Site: brandenburg
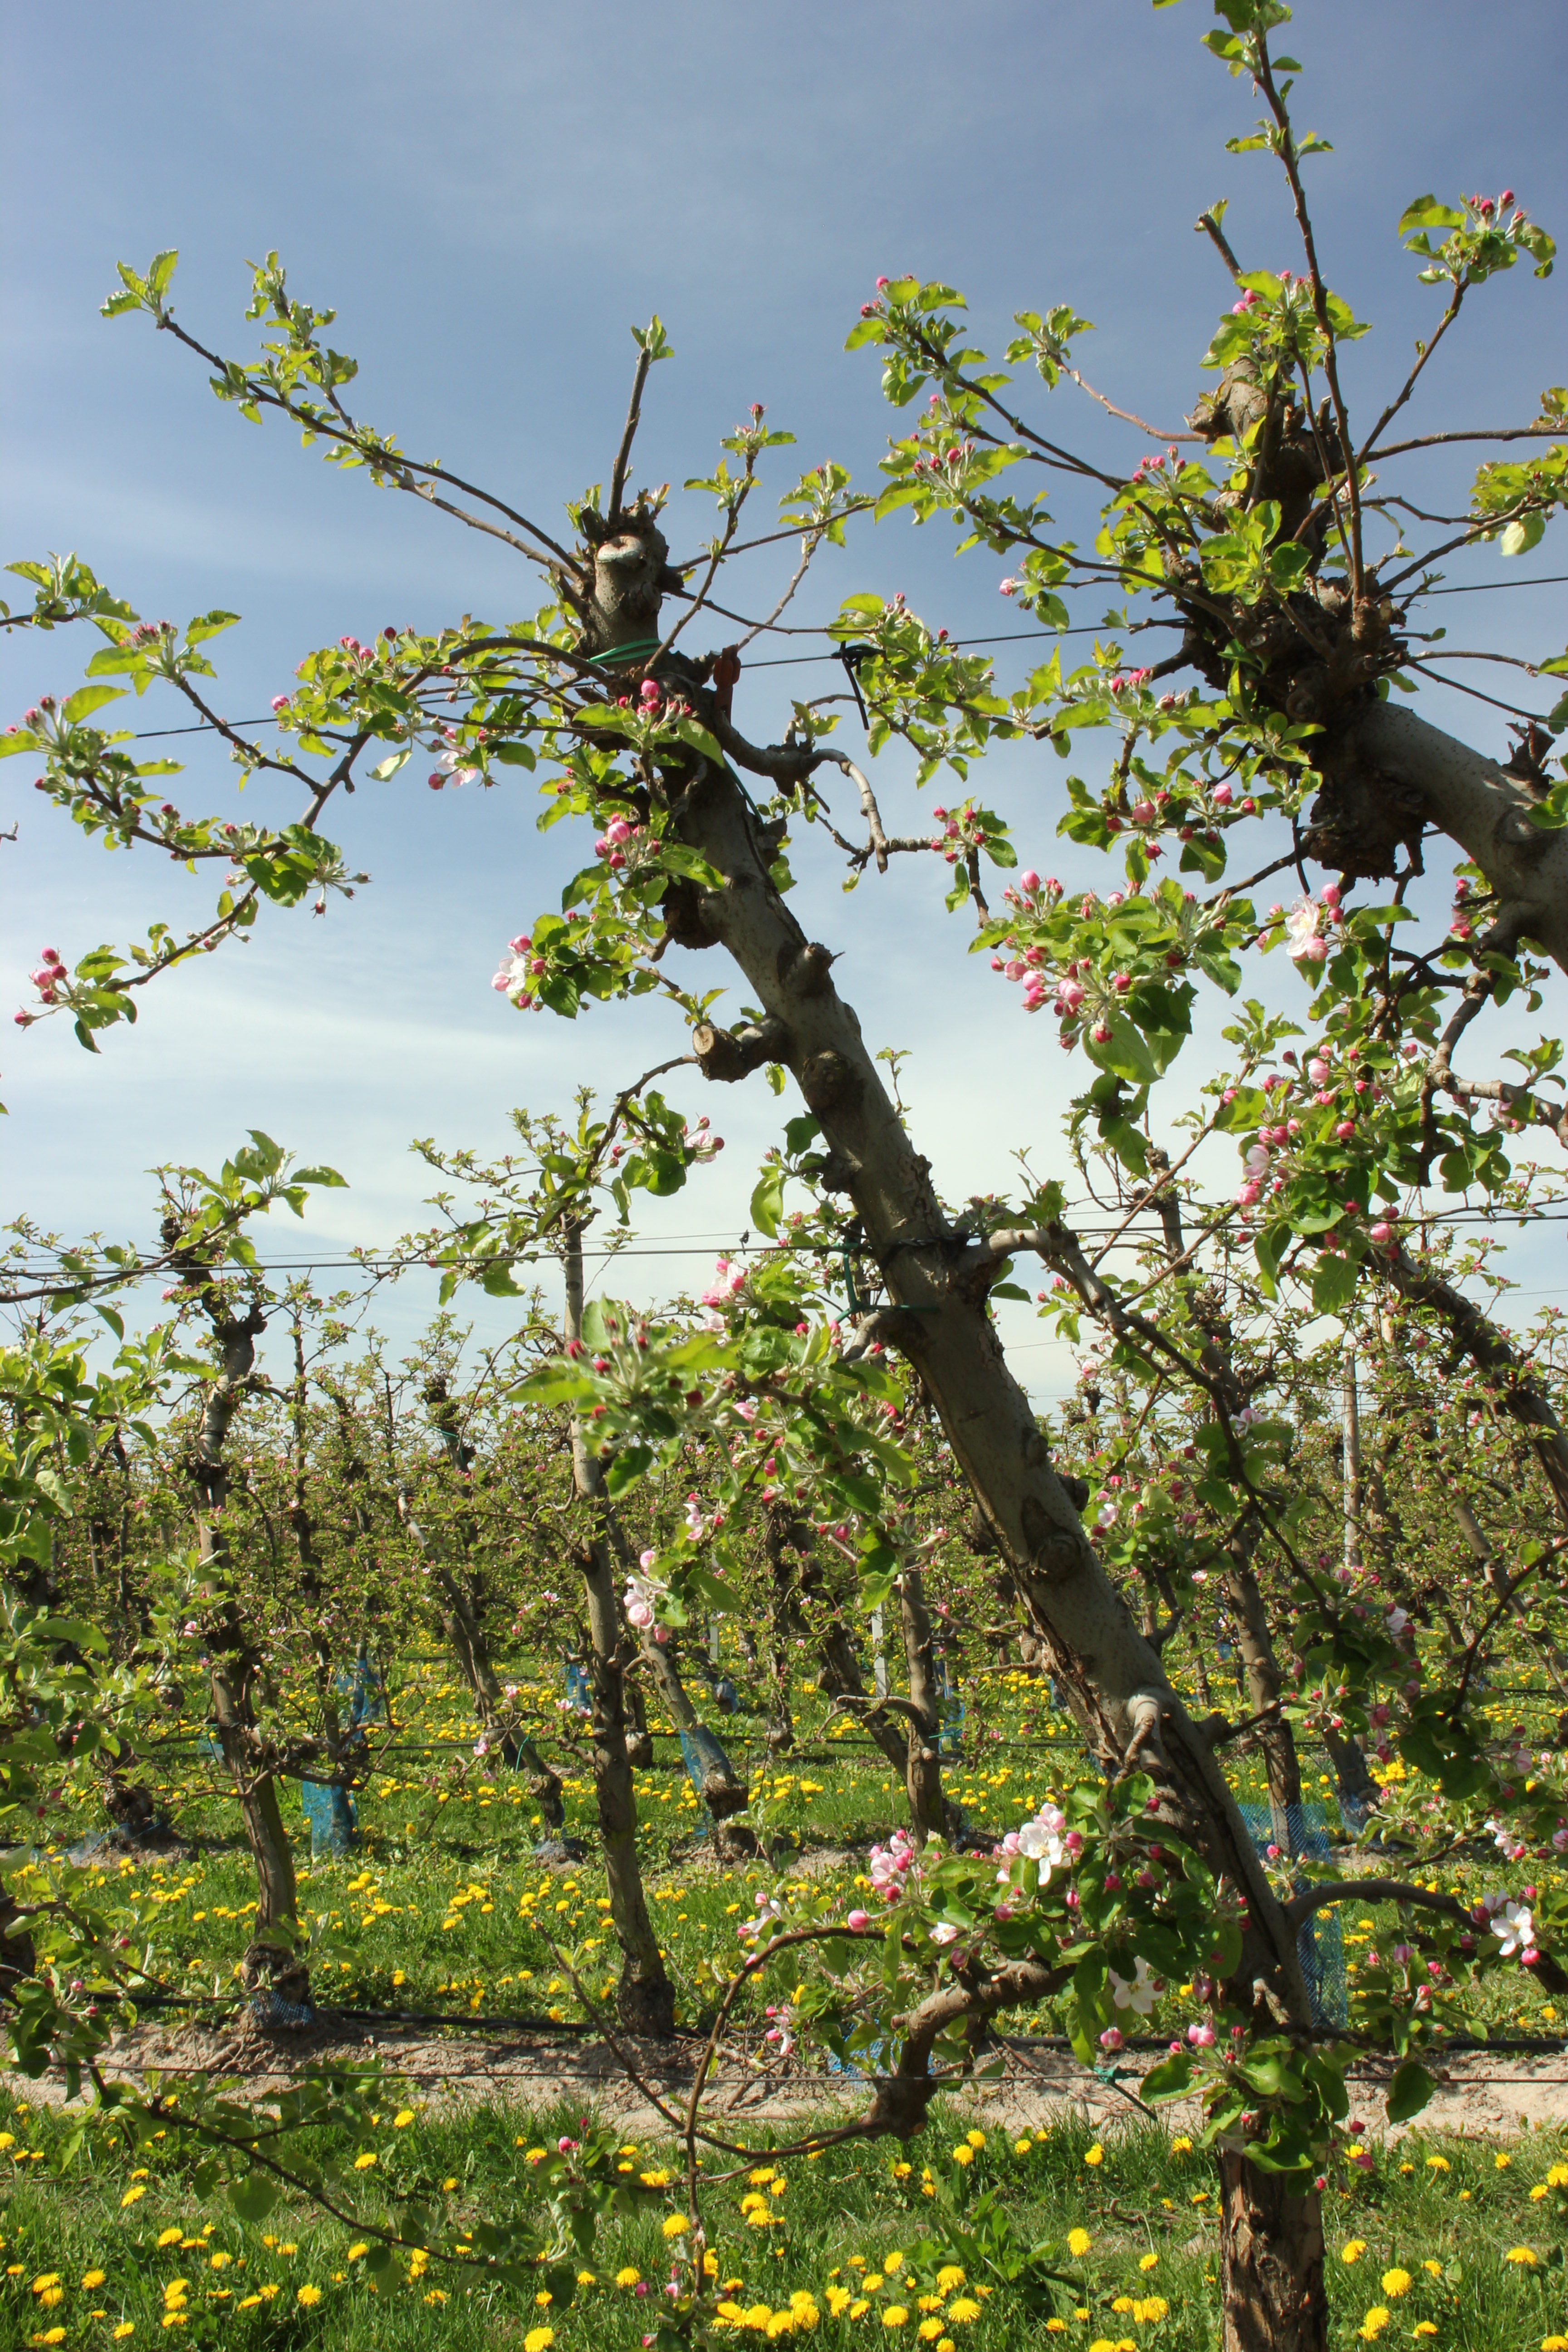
Growth stage (BBCH 57): Inflorescence emergence